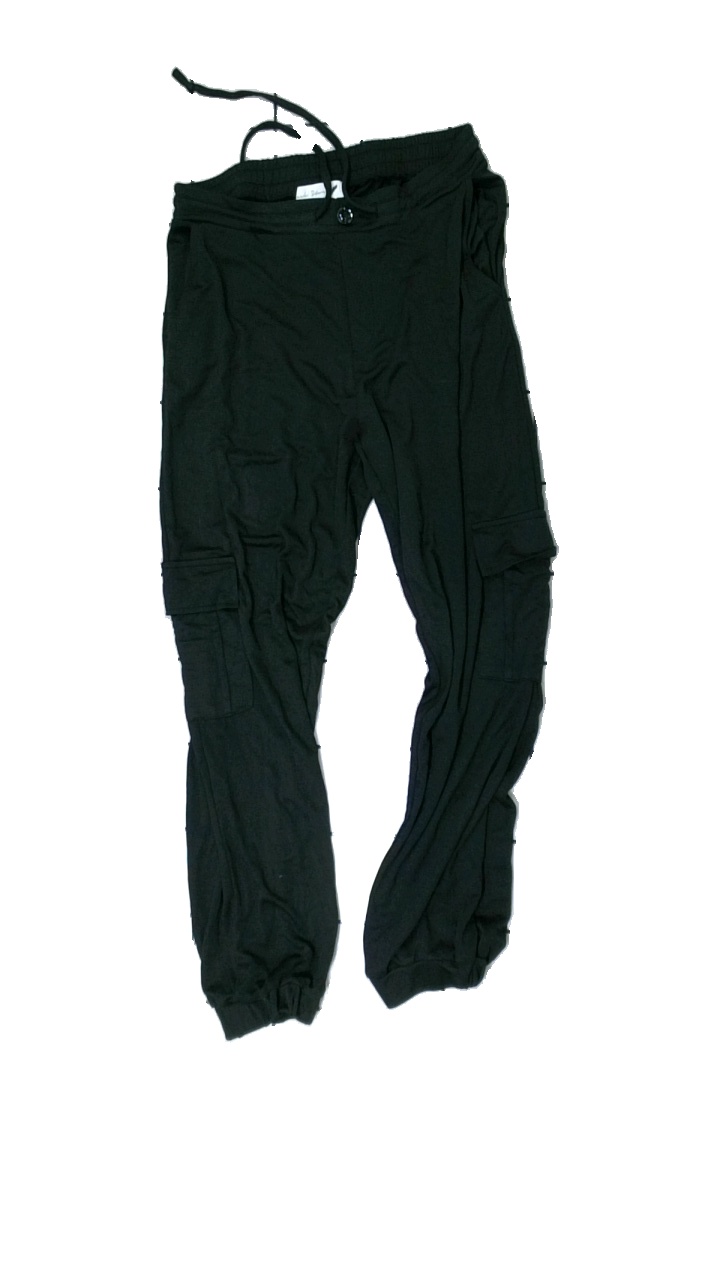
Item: Trousers (Ladies)
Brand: Black Stormy
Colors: Black
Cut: Regular
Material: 77% viscose, 23% polyester
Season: All
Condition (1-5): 3
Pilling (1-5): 4
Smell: Major
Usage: Export
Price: <50